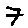
Label: 7